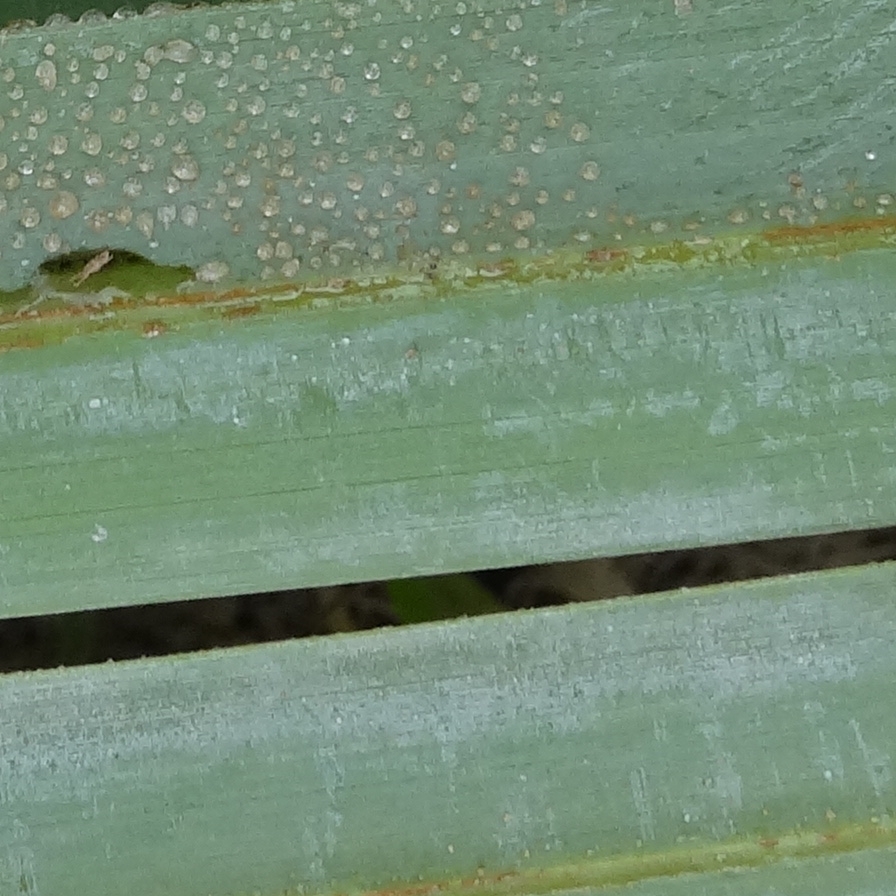
Label: Honey